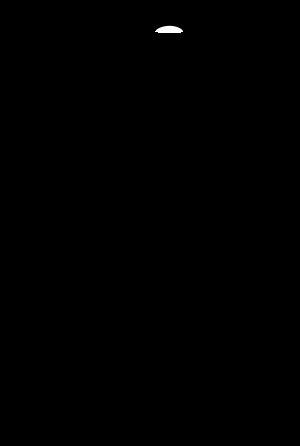
La cathédrale Santa Maria Assunta, appelée couramment Duomo di Siena, est la cathédrale de Sienne, en Toscane. Elle domine une ville déjà perchée et concentrée entre ses remparts. Elle mêle les styles roman toscan et gothique.